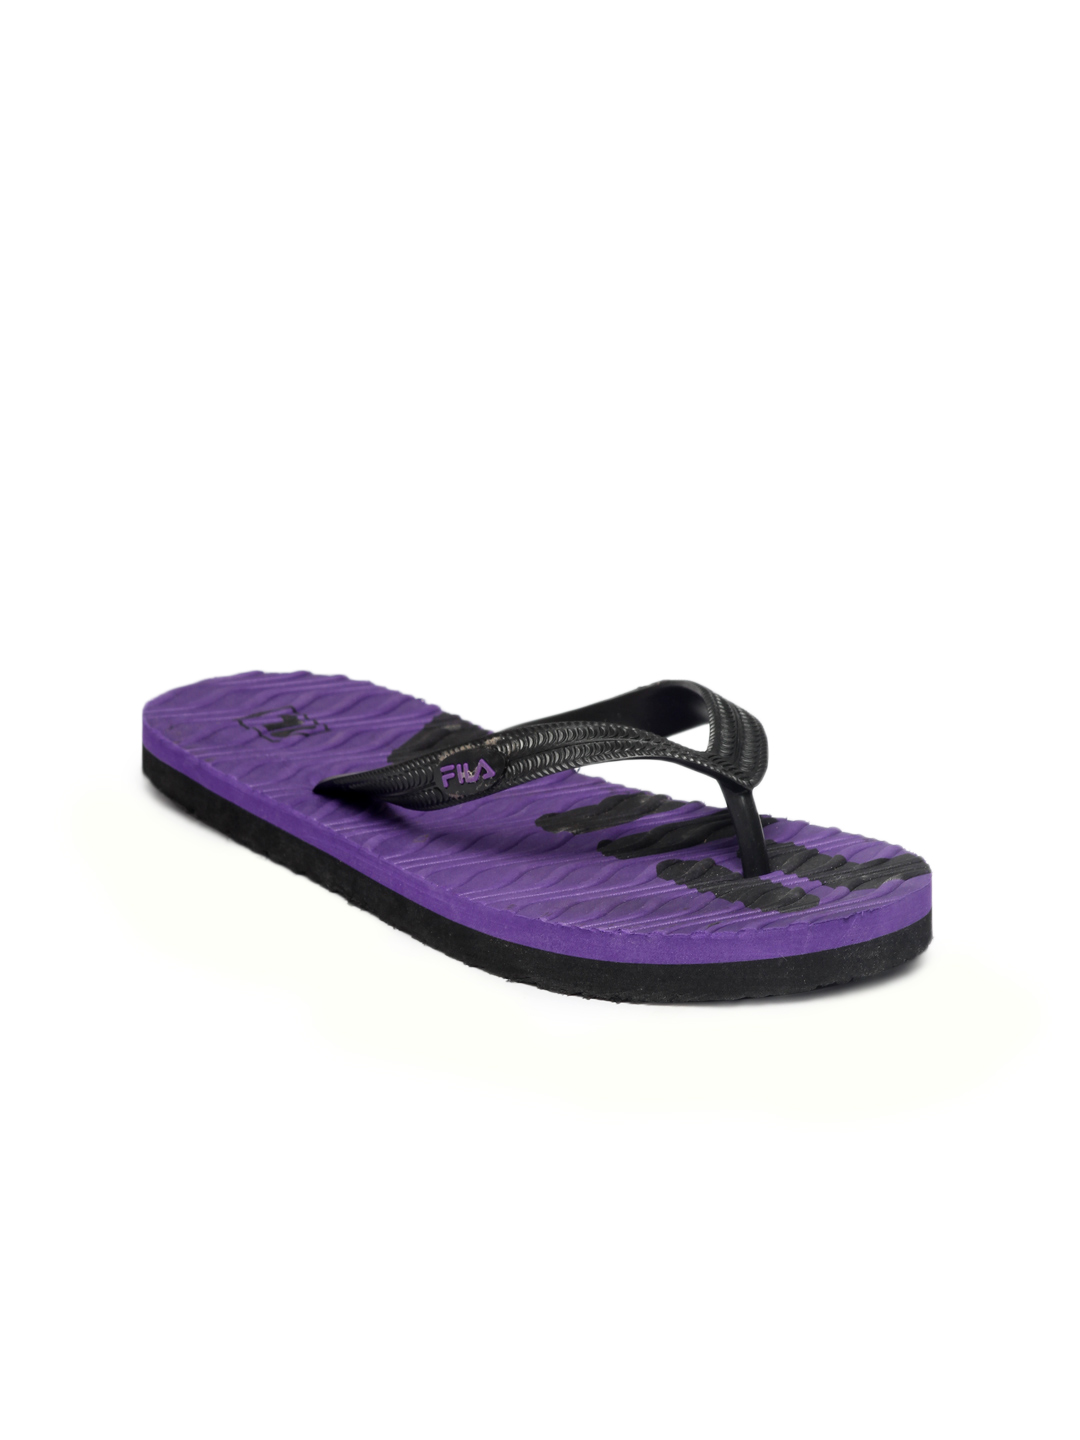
Fila Women Purple Flip Flops
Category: Footwear / Flip Flops / Flip Flops
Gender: Women
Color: Purple
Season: Summer 2012
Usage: Casual